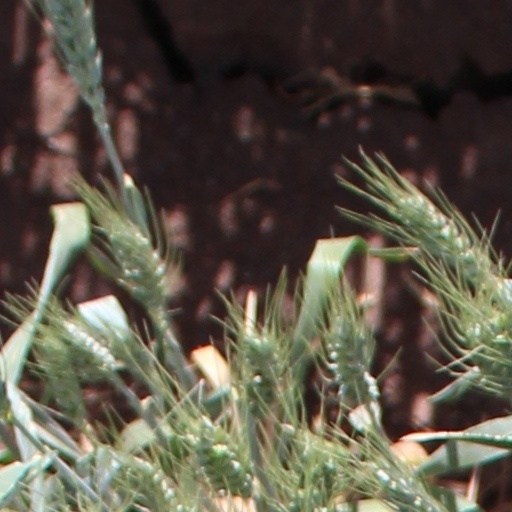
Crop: wheat